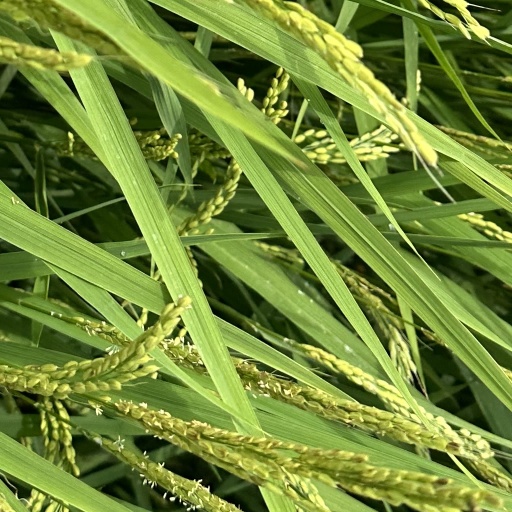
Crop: rice